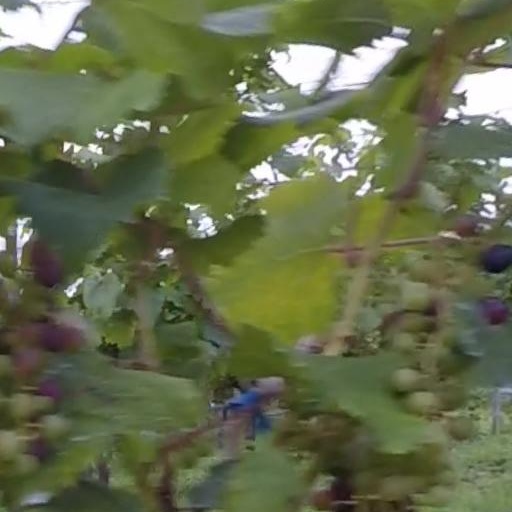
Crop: grape